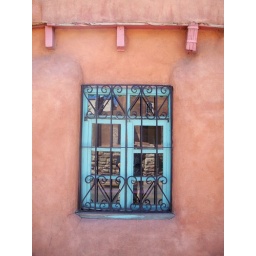
window for the table in front dining room